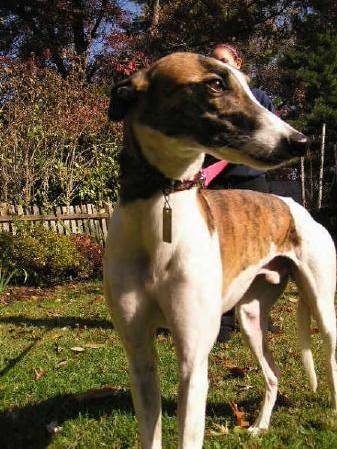
Label: dog